Mustang District

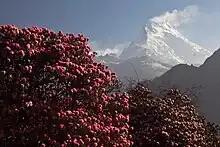
Rhododendrons in front of Annapurna South

Mustang is rich in trans-Himalayan biodiversity, where five species of zooplankton, seven nematode species, two mollusc species, one annelid species, 25 insect species (seven aquatic insects and 18 butterfly species), one spider species, 11 amphibian species, eight lizard species, five snake species, 105 bird species and 29 mammal species have been recorded. Five butterfly species, extinct mollusc species (shaligram), two frog species, one reptile species, two bird species (Tibetan sandgrouse and Eurasian eagle-owl), and seven mammal species have only been recorded in Mustang in Nepal. Out of the 18 butterfly species recorded in Mustang, two are new and three are endemic to the area. Mustang is the habitat for snow leopard, musk deer, Tibetan wild ass and Tibetan gazelle. The only native fish species, recorded at 3475m above sea level at Ghami Khola stream in Dhami, has been identified as the highest elevation fish in Nepal. Six of the mammal species recorded from Mustang area are protected by the National Parks and Wildlife Conservation Act (1973), while seven of the mammal species are included in different threat categories of IUCN Red Data Book.